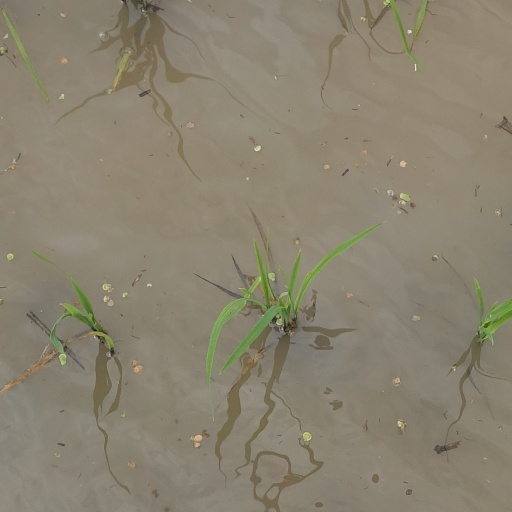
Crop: rice